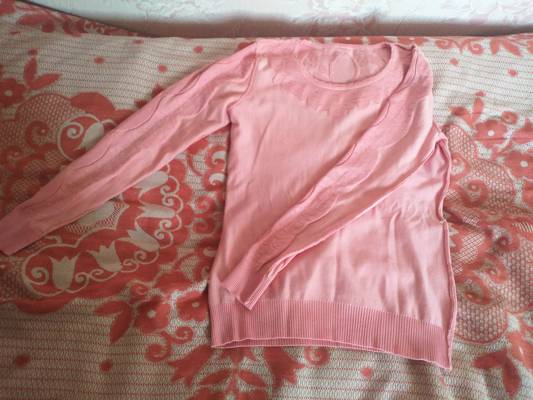
Waste category: clothes